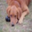
Label: dog